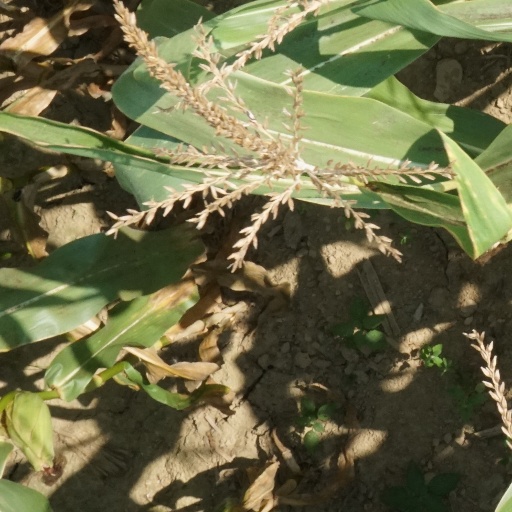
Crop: maize; corn